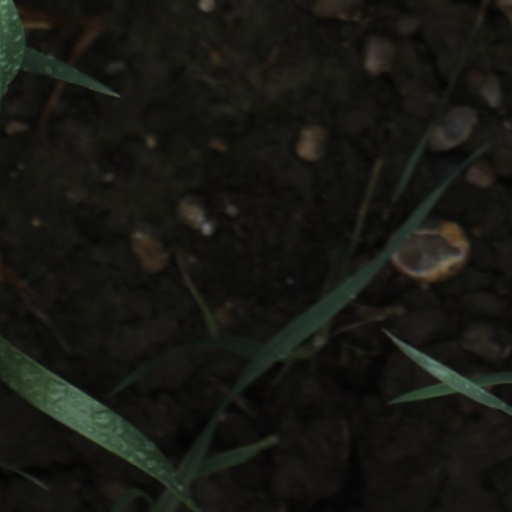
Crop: wheat